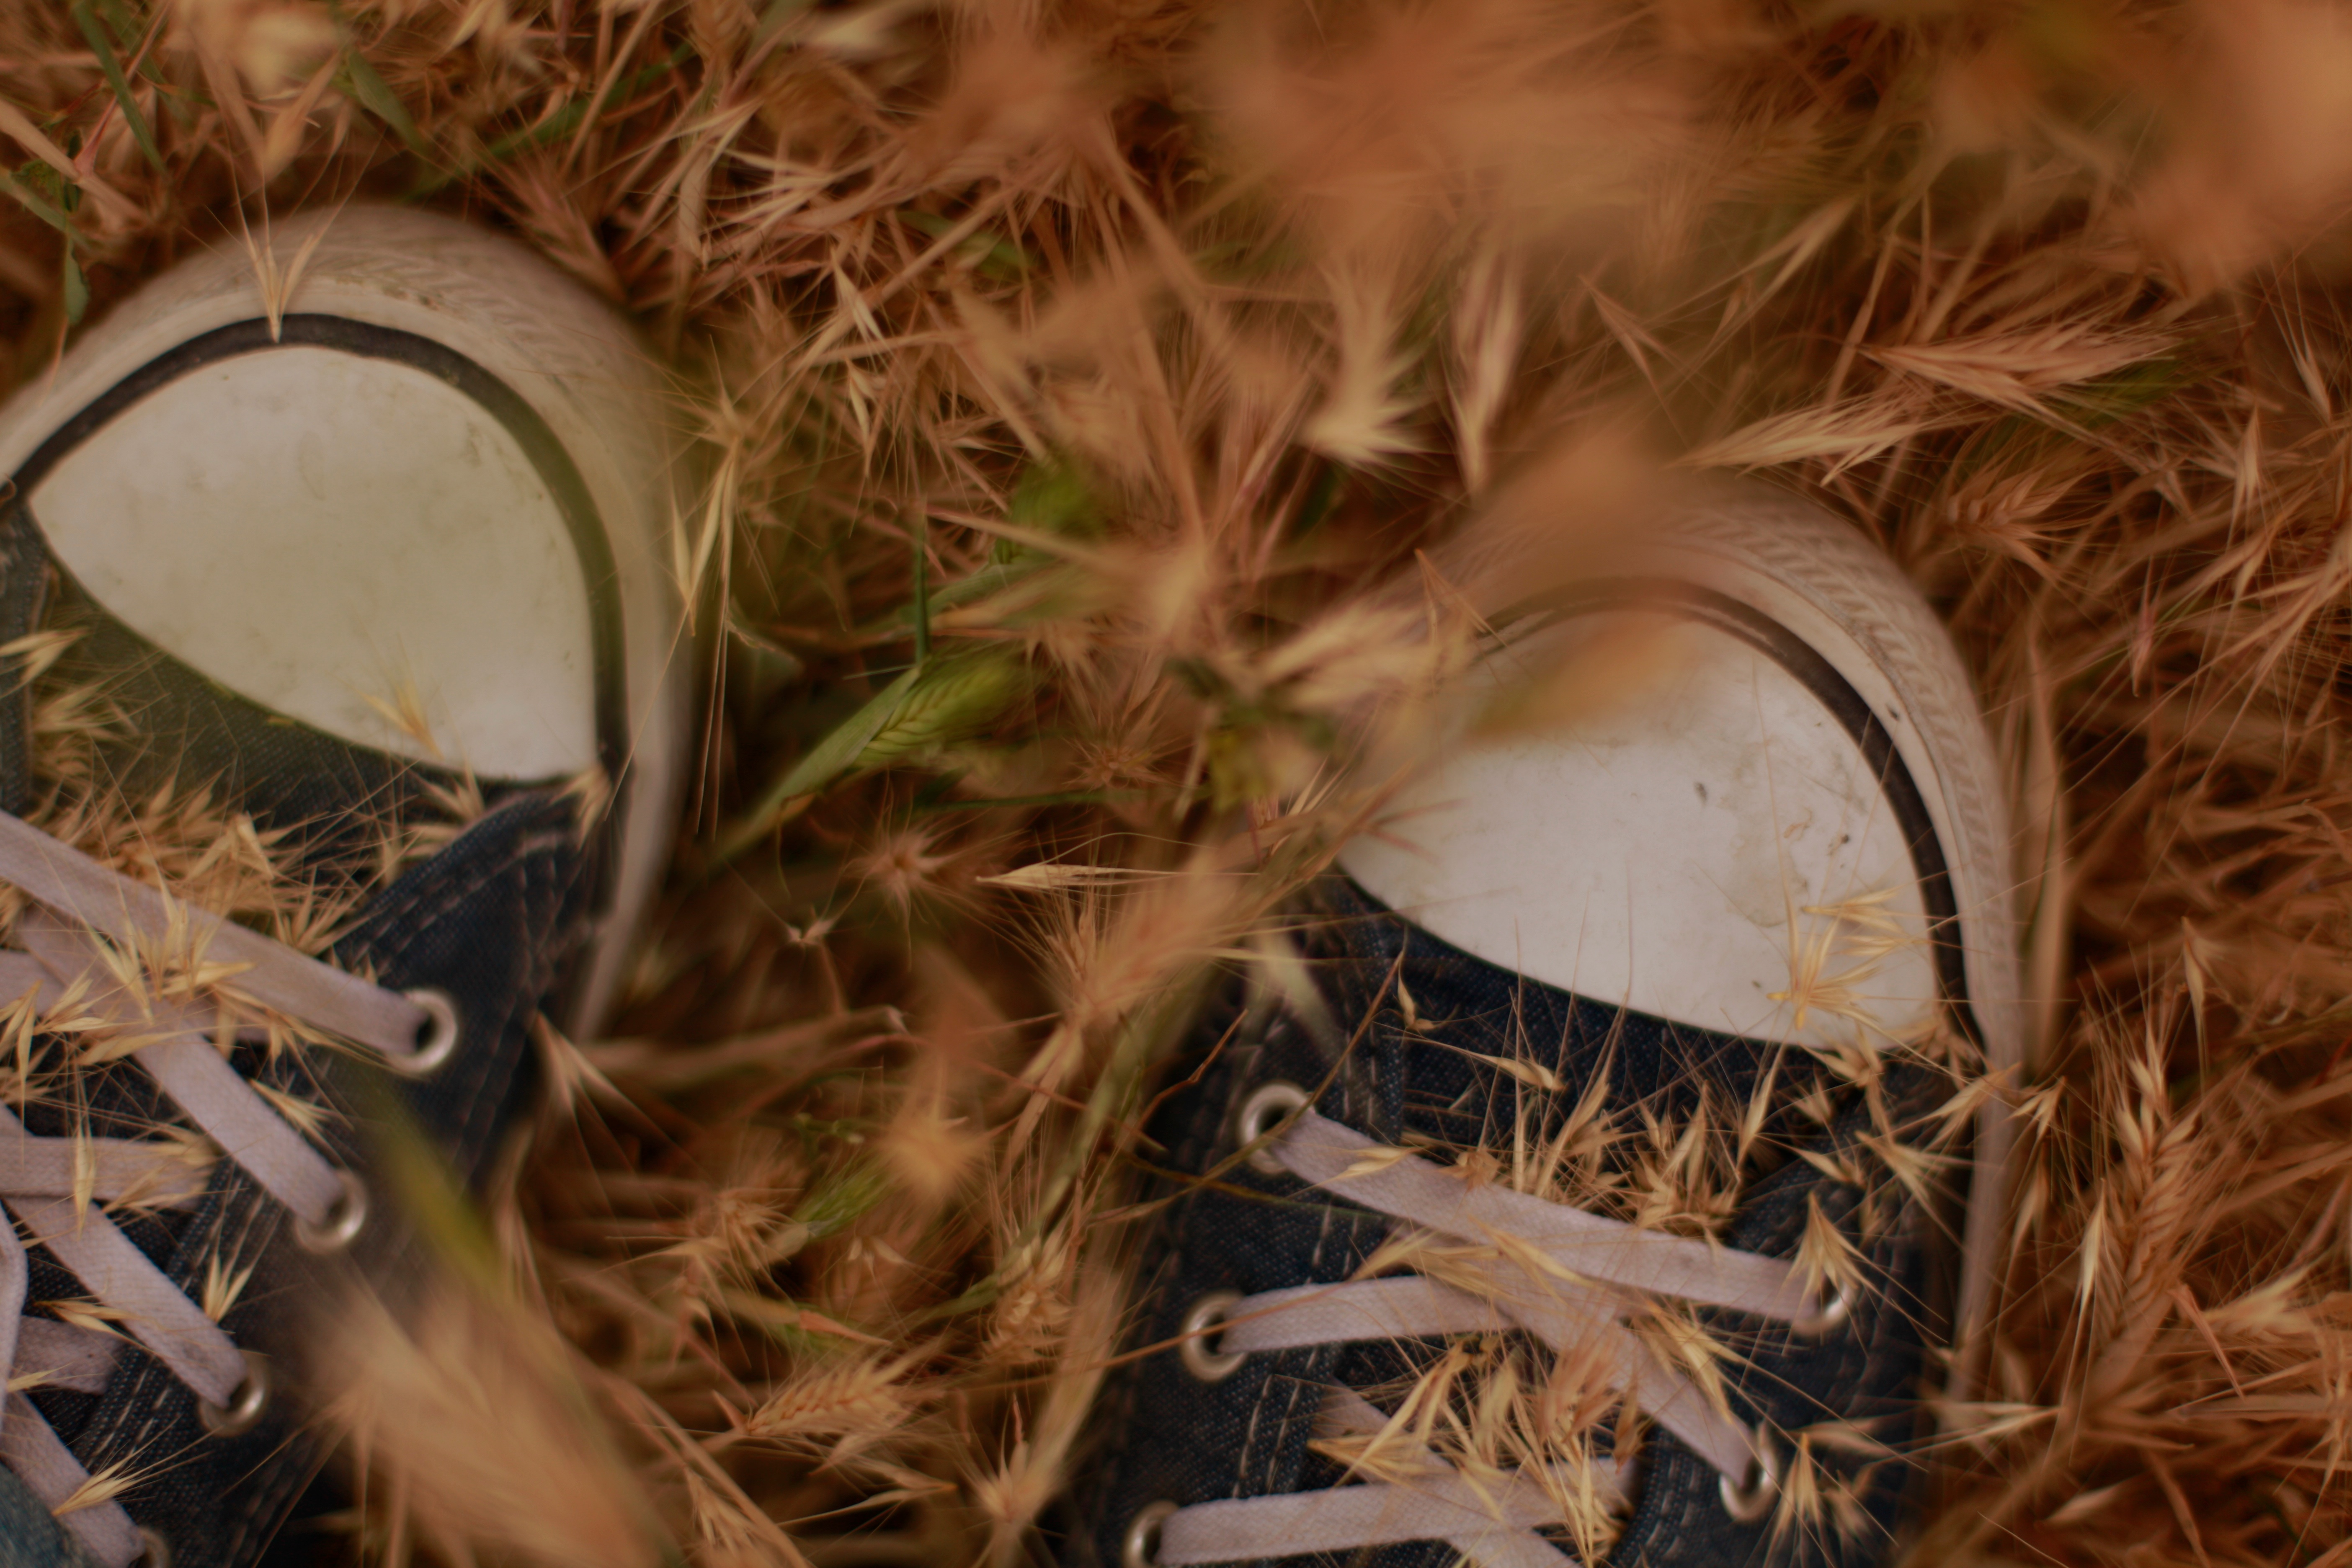
tree, grass, shoe, bird, plant, vintage, leaf, flower, sneaker, crop, autumn, agriculture, close up, coconut, converse, bird nest, nest, grass family